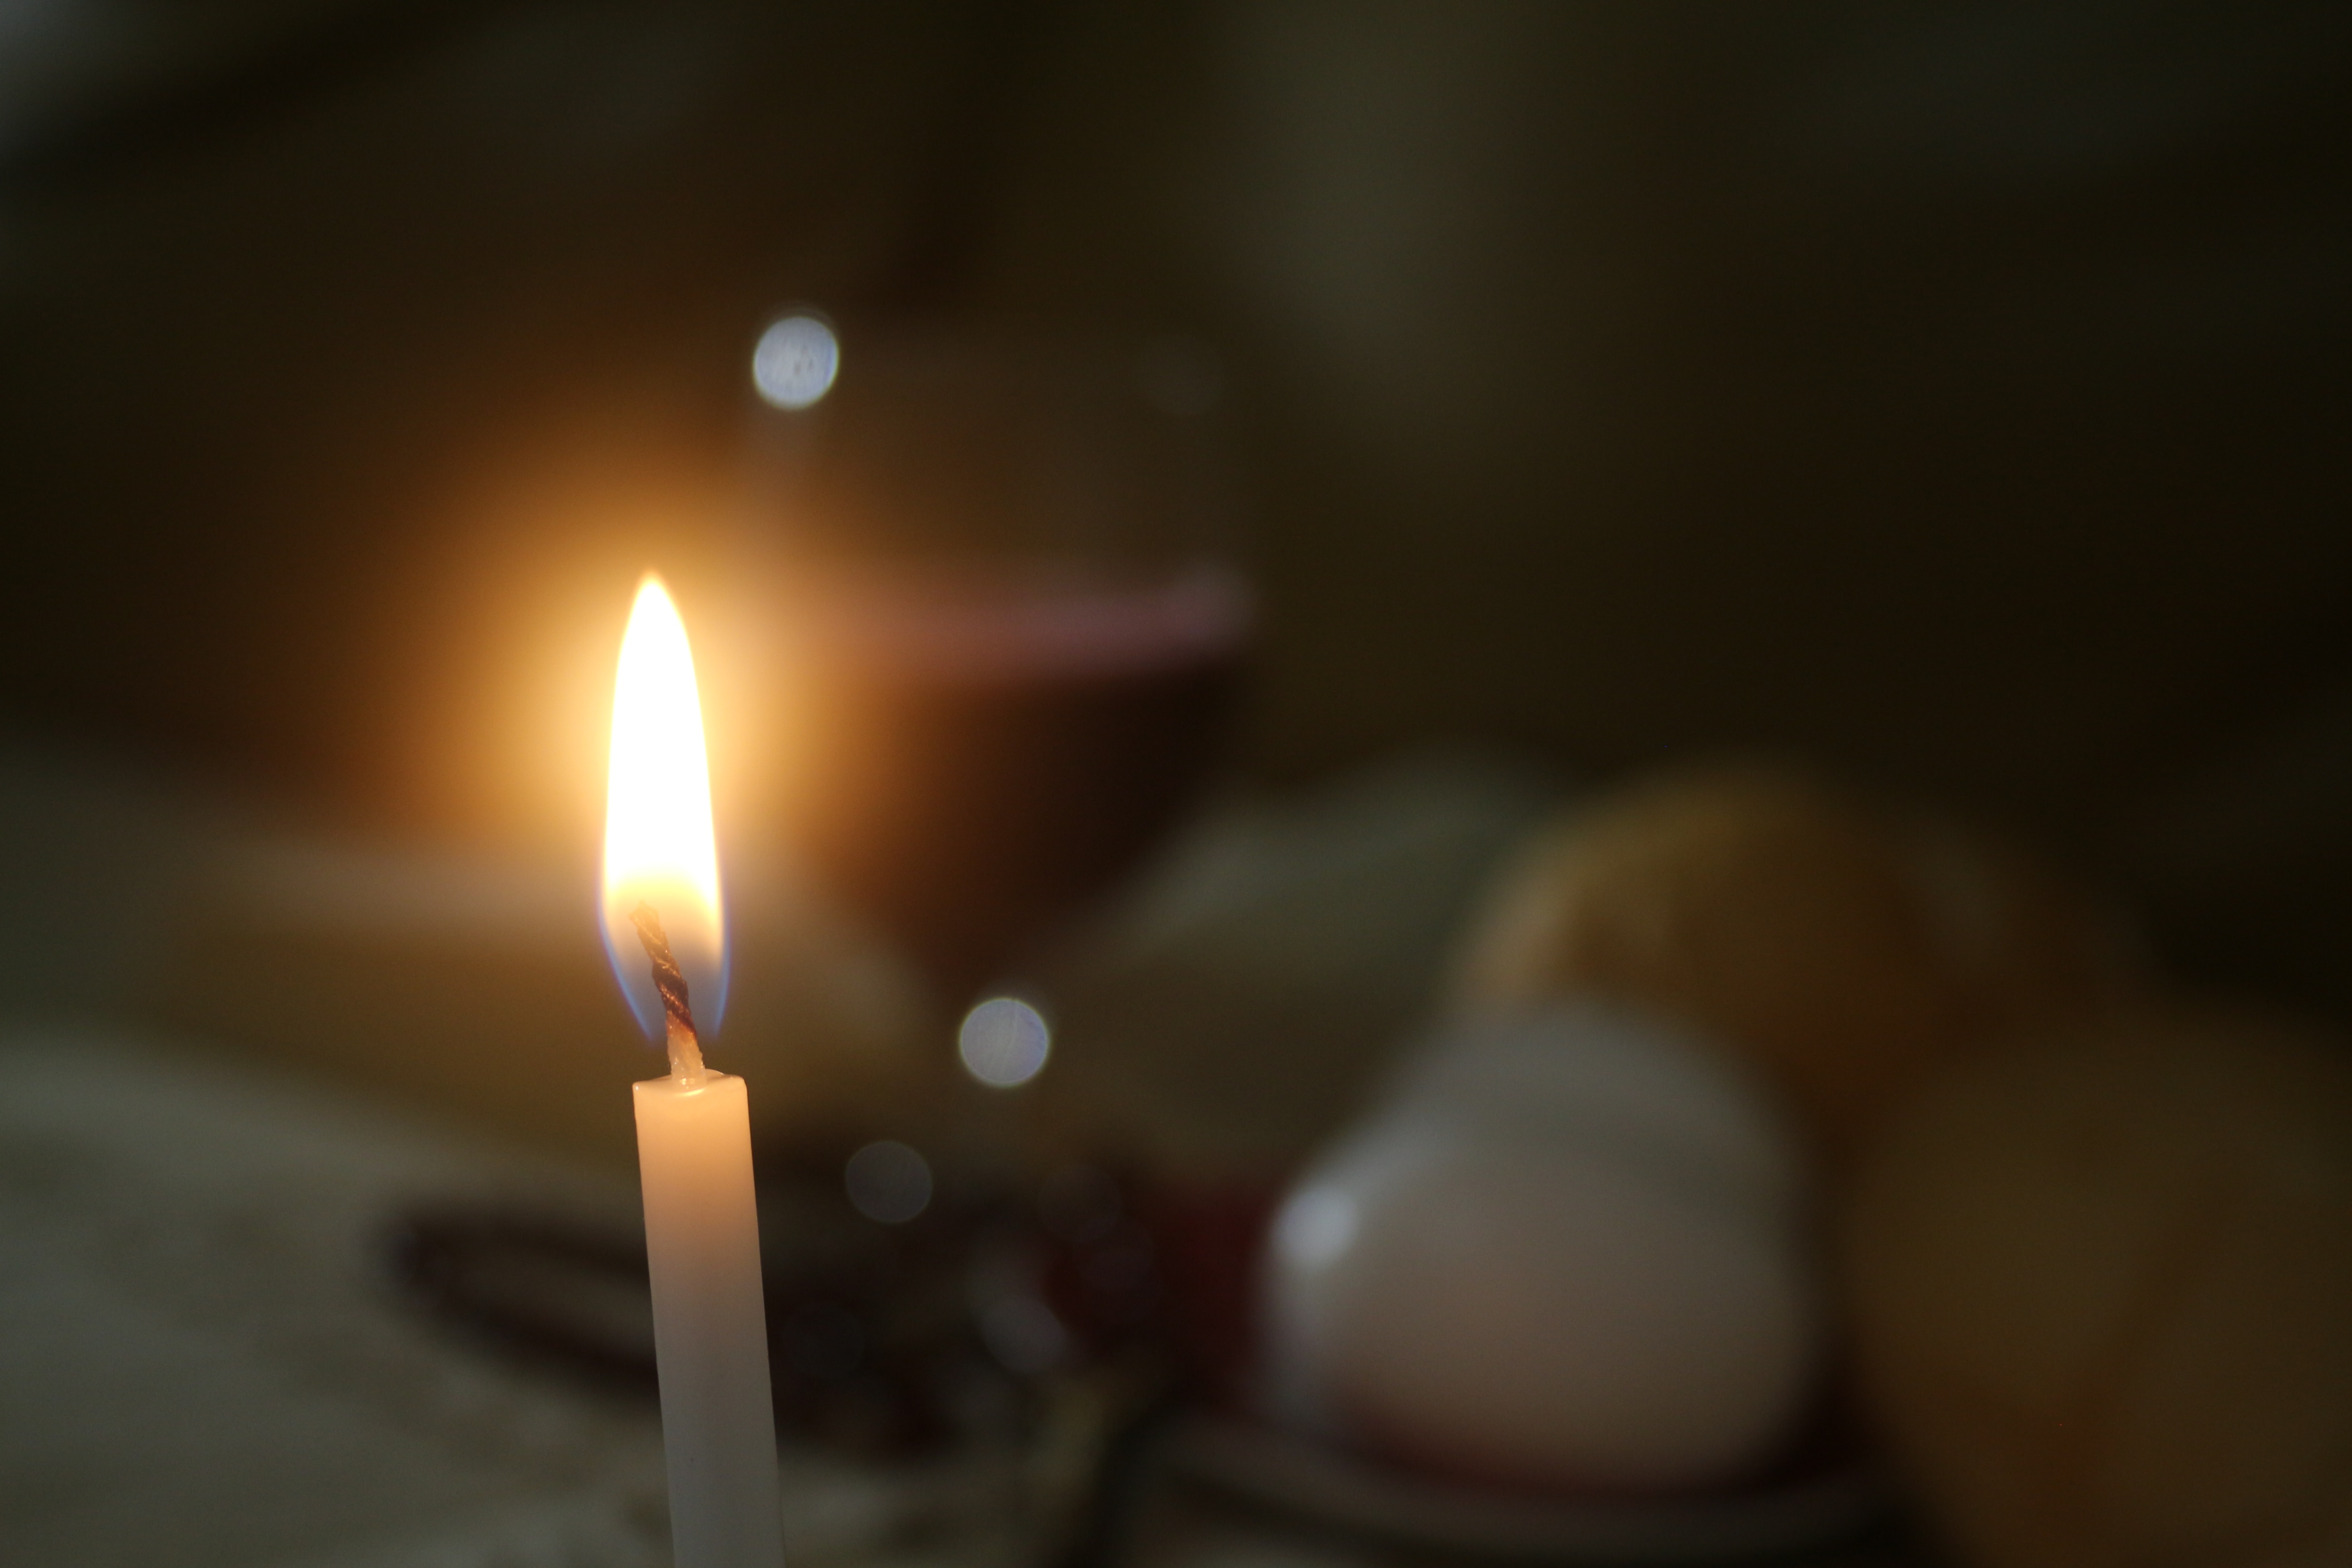
light, darkness, candle, lighting, close up, easter, symbols, macro photography